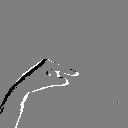
ASL letter: g